Klana

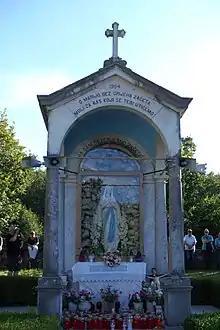
Chapel of Our Lady of Lourdes at Strmašćica in Klana

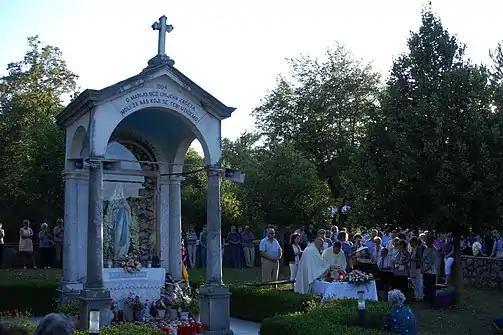
Mass at the Chapel of Strmašćica in Klana

The Chapel of Our Lady of Lourdes ("Kapelica Majke Božje Lurdske", Klana dialect: "Majka Božja na Strmašćici") was built in 1904 and according to tradition, it was built on the site where Our Lady appeared to Martin Šustar in 1903. This happened in the early morning darkness, while Martin was driving an oxcart to Rijeka for firewood. When he reached the place where the chapel stands today (Strmašćica), he was blinded by a terrible light, above which the Mother of God hovered. She told him to build a chapel in that place, because it is alone on the old road, and she will in turn preserve the place. Martin fainted and the oxen brought him home on their own. The next day he told all this to the parish priest Fr. Koruza, who with the whole town, had a chapel built on the location of the vision.